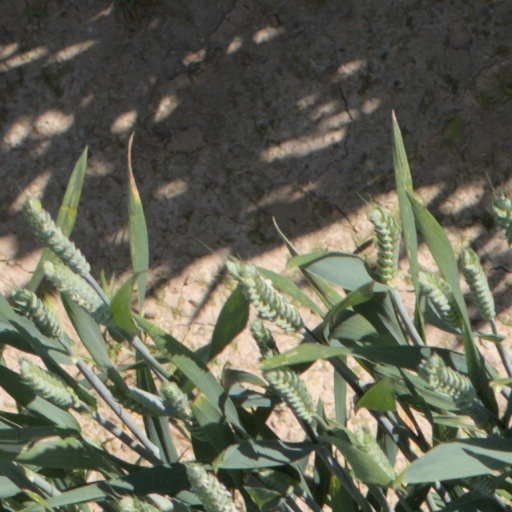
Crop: wheat